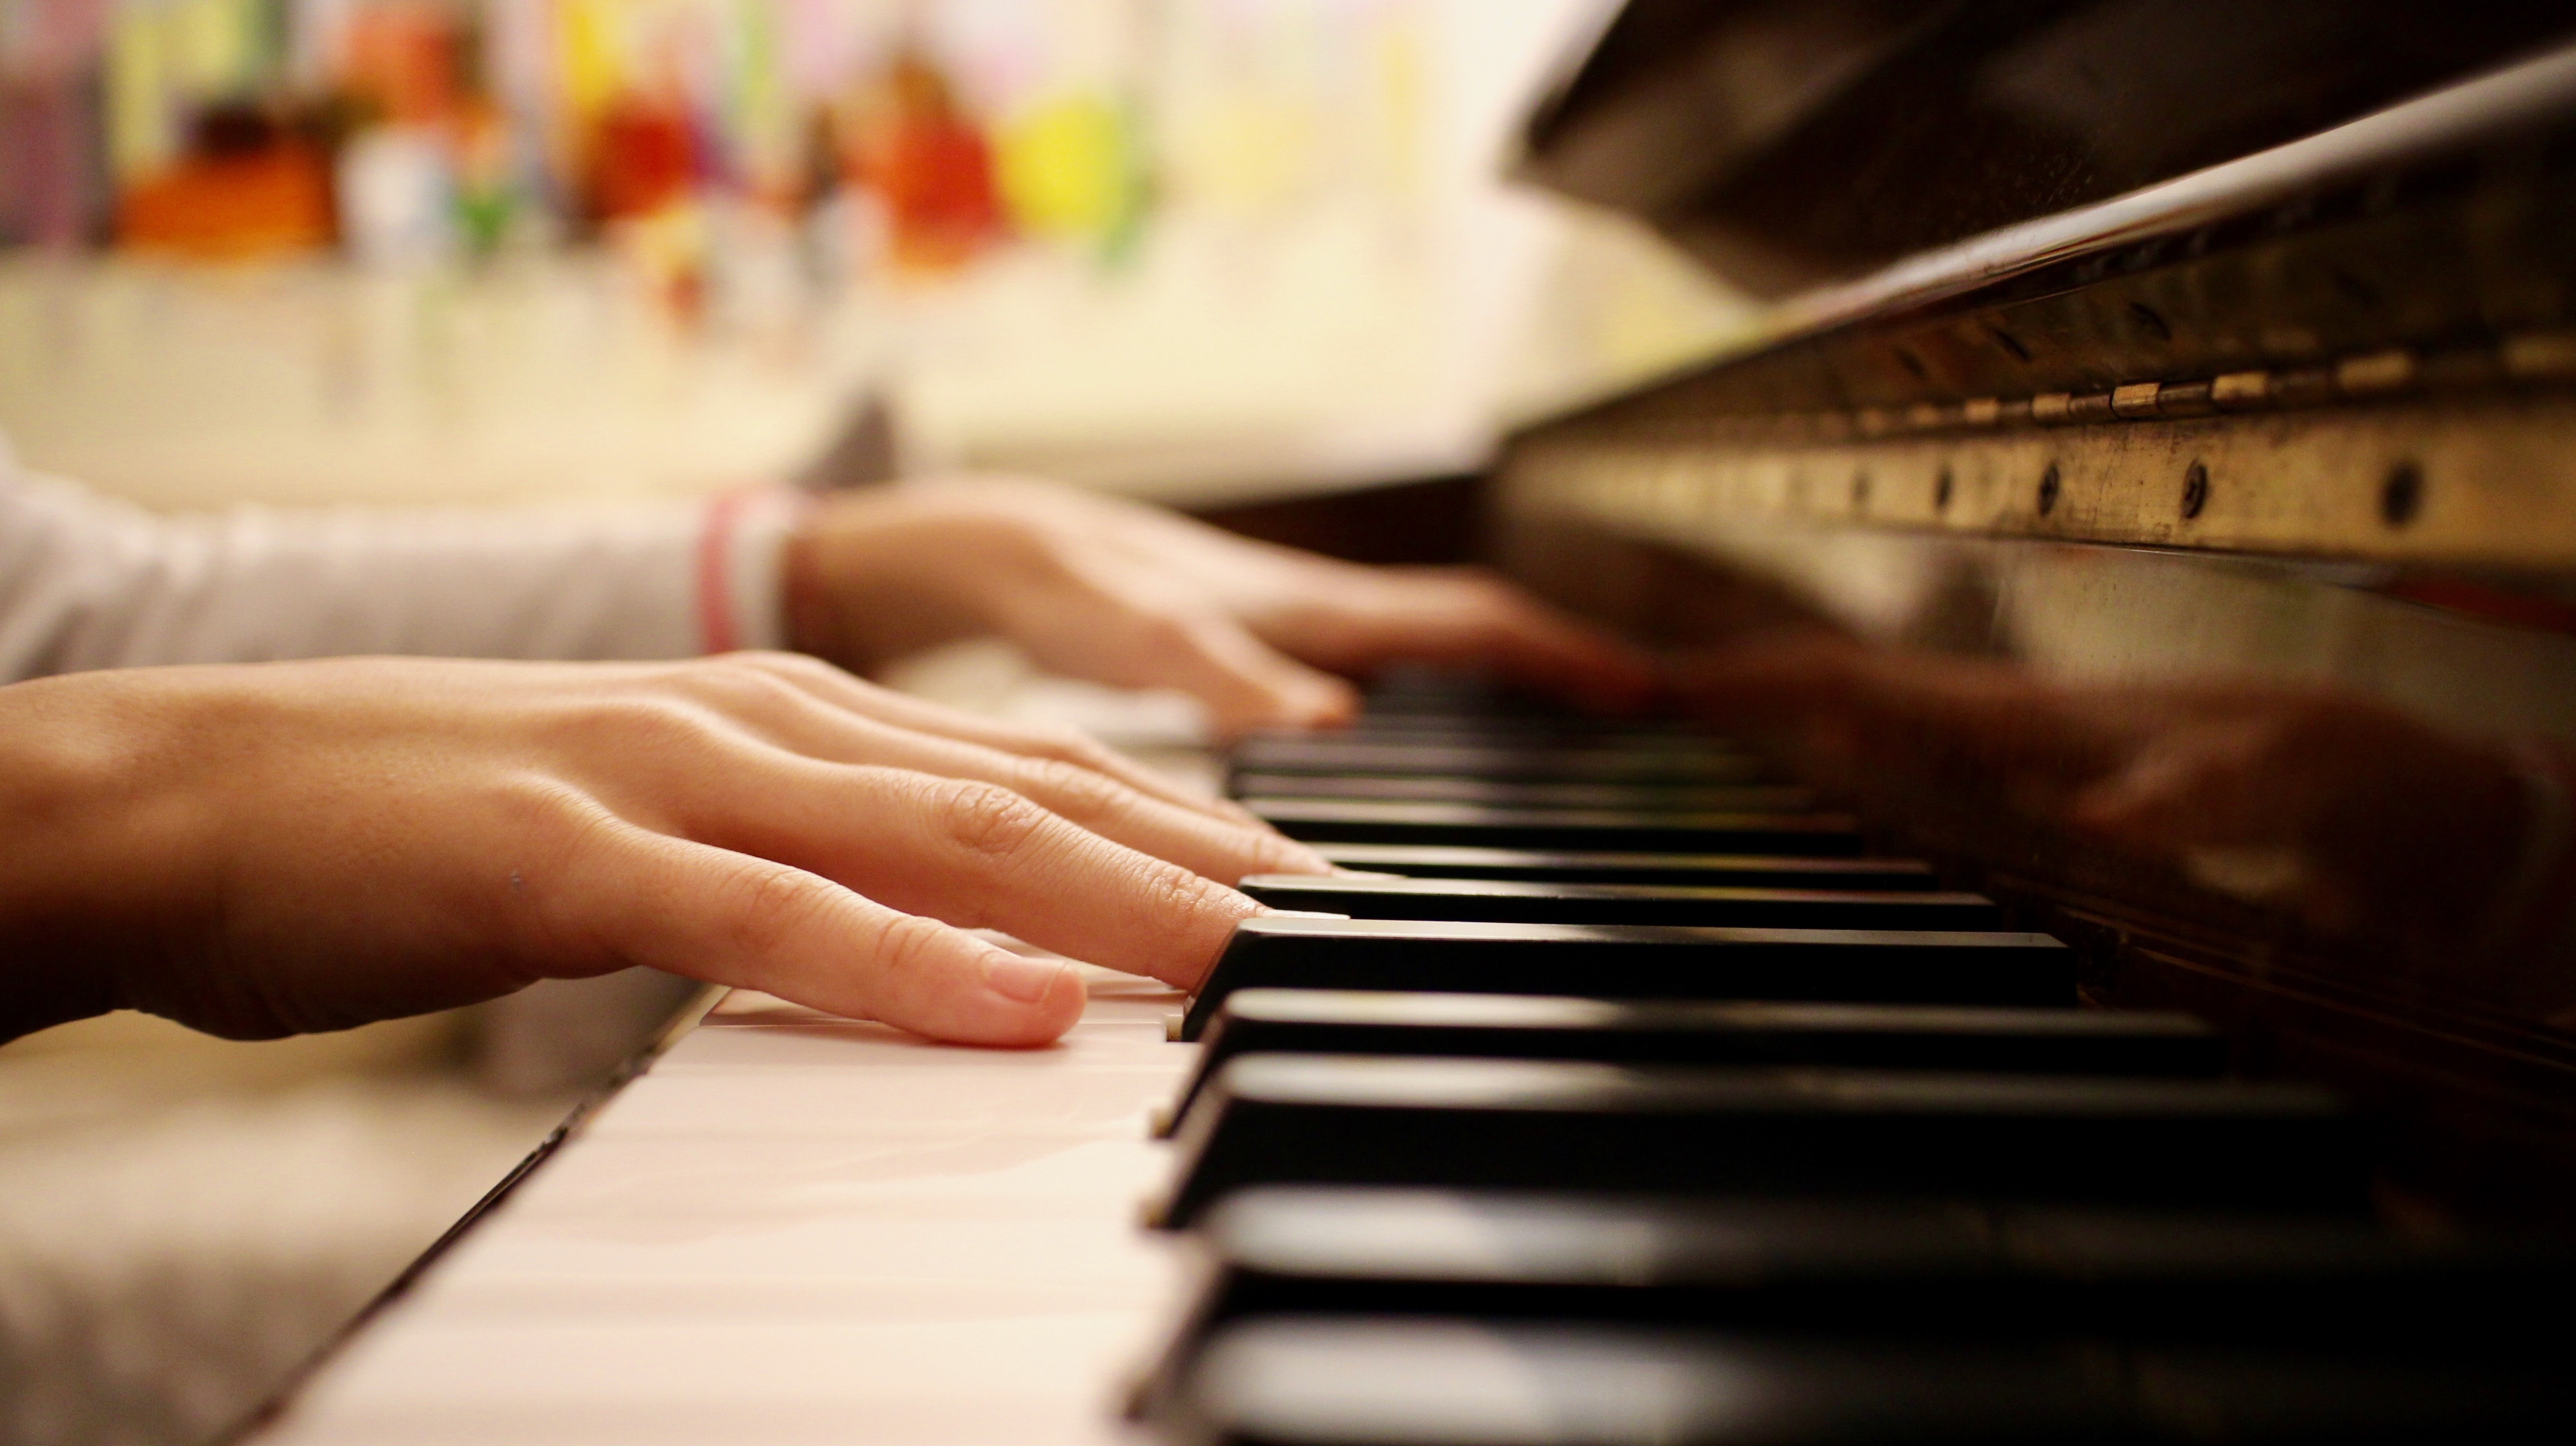
music, keyboard, technology, tool, concert, piano, artist, musician, player, musical instrument, kids, hands, keys, sound, italian, pianist, melody, classical music, string instrument, electronic device, musical keyboard, player piano, pianola